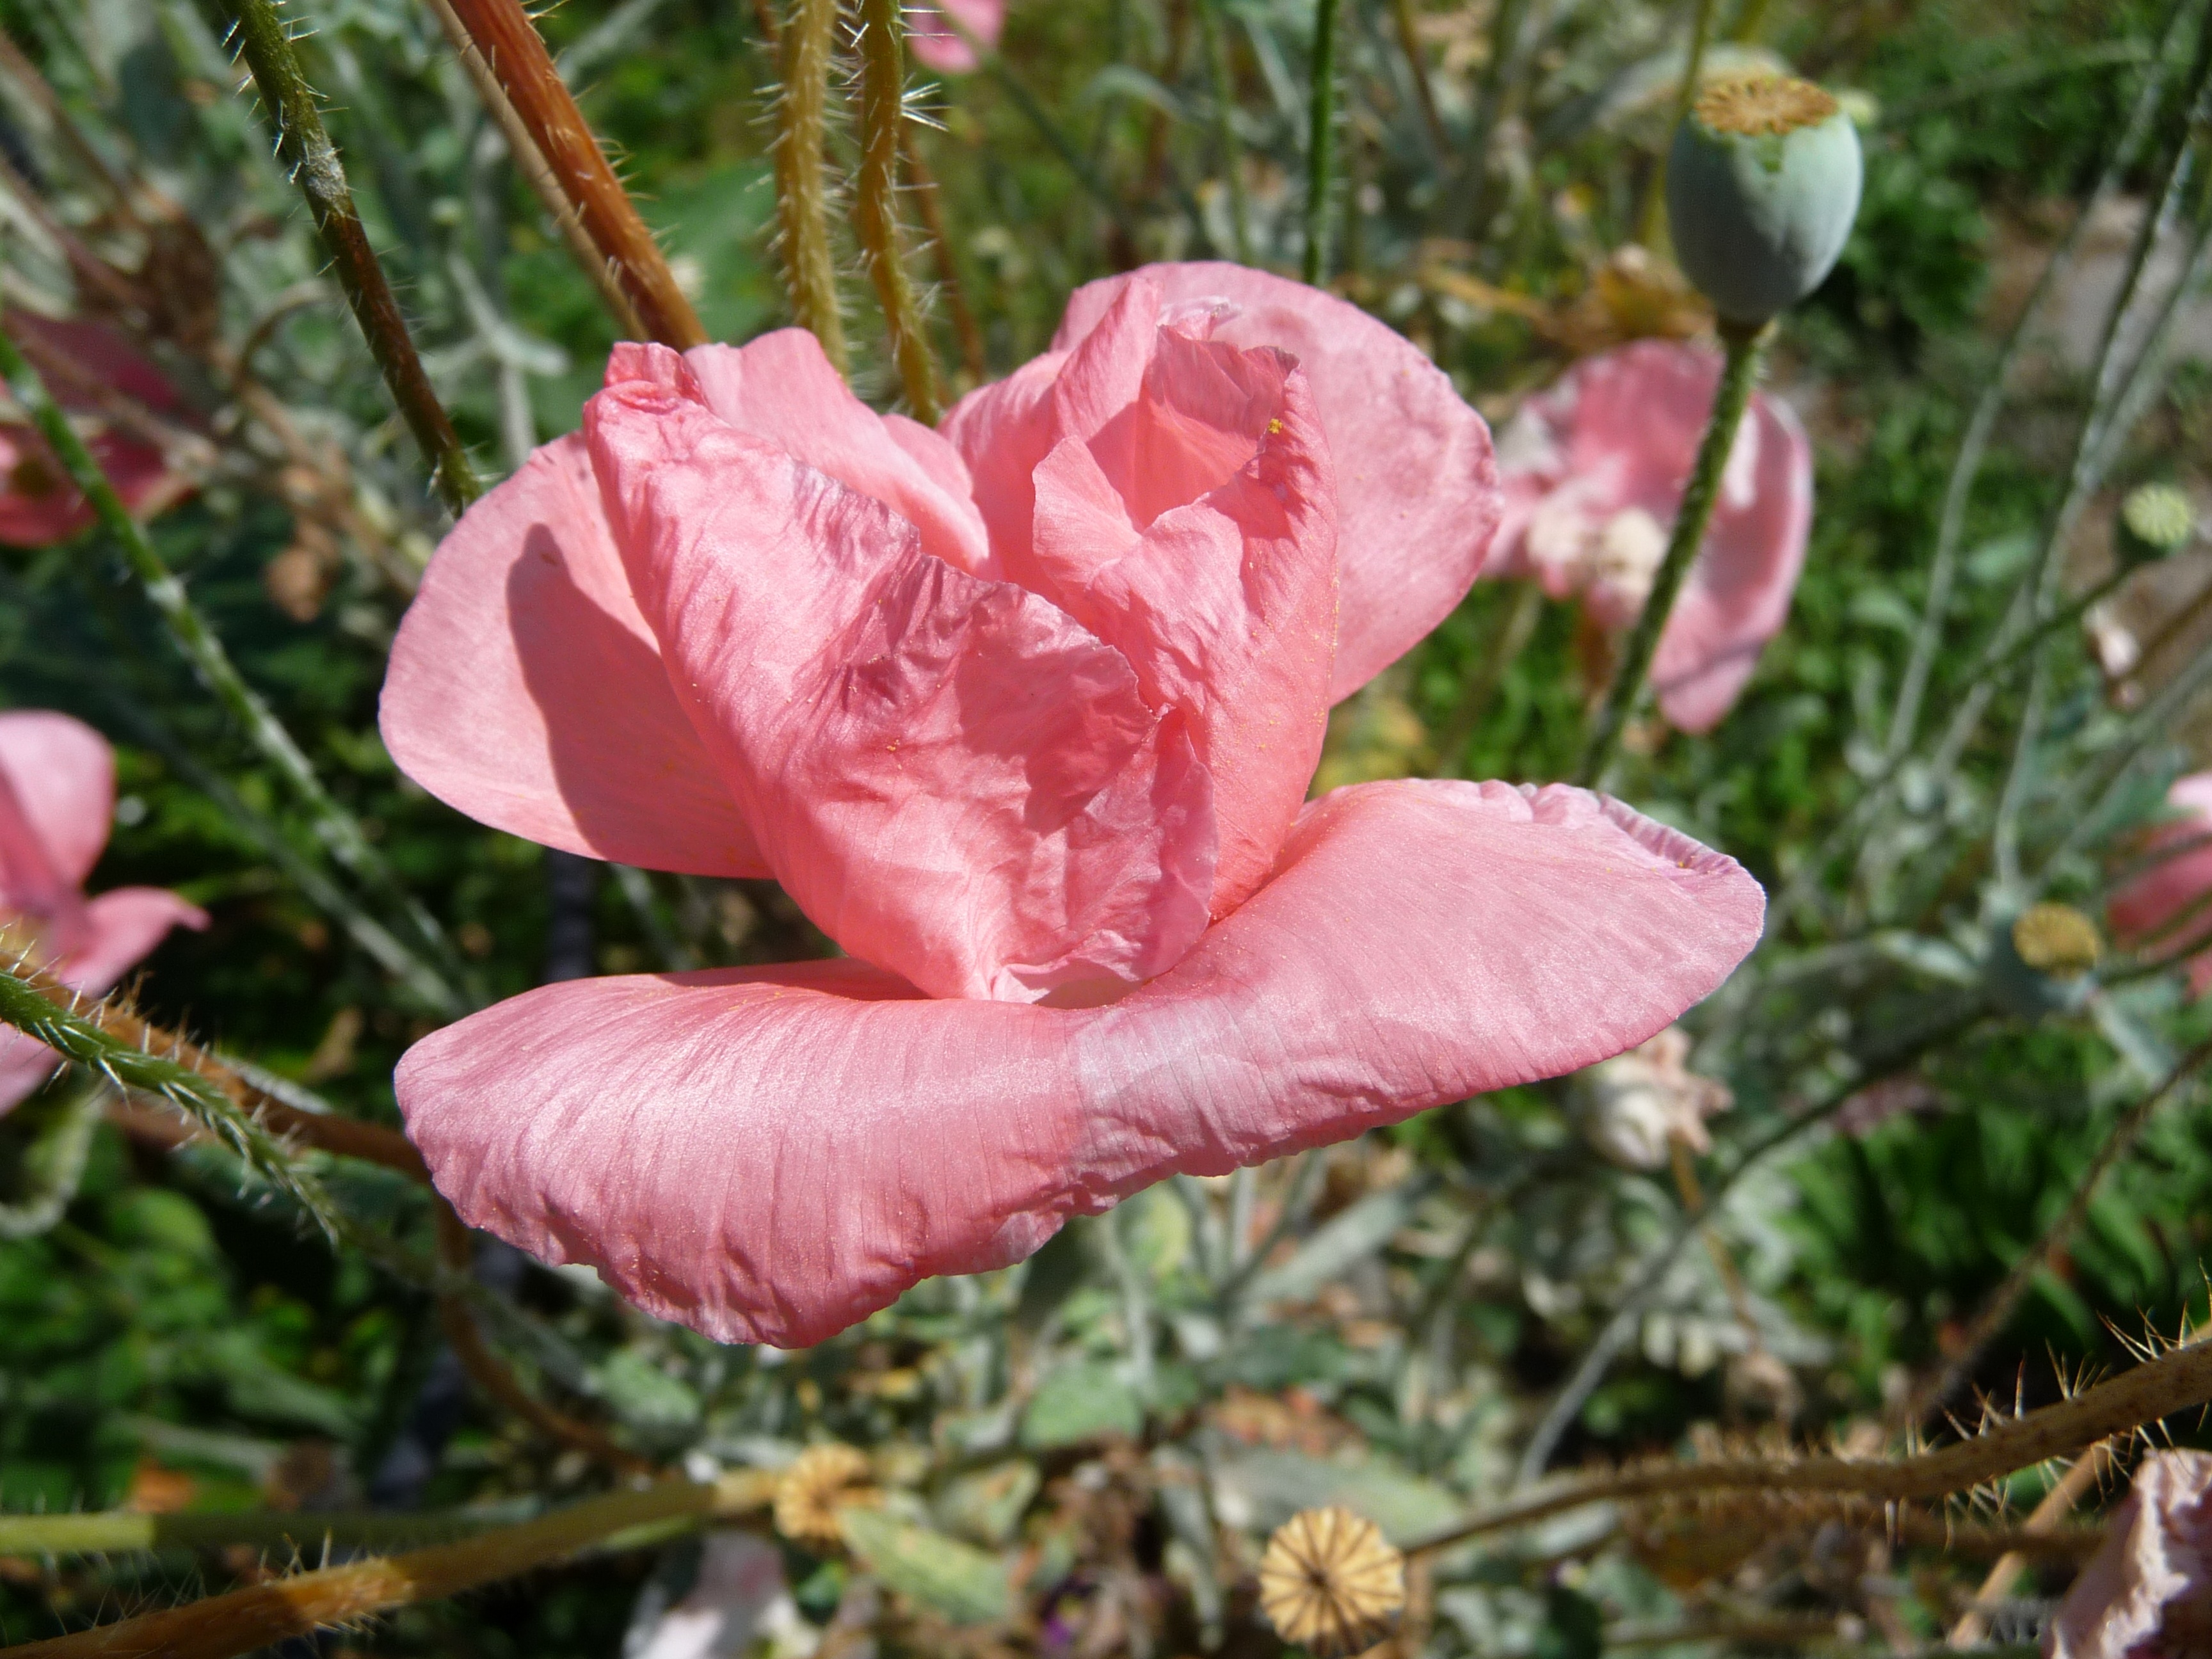
blossom, plant, leaf, flower, petal, botany, pink, flora, shrub, poppy, pale, flowering plant, land plant